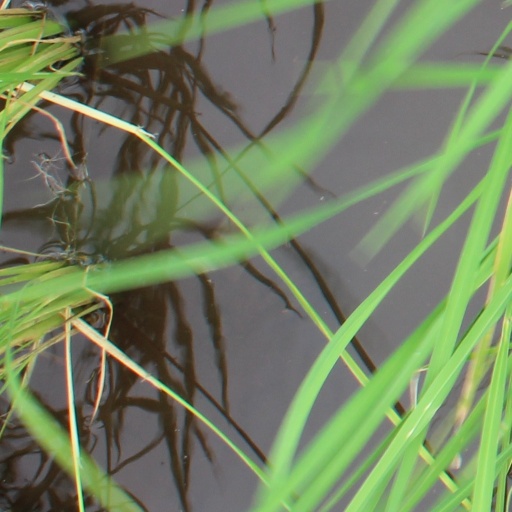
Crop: rice